Harold Marriott

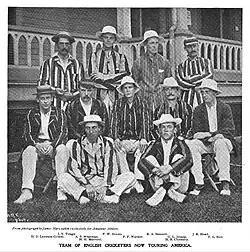
Marriott, sitting left in front row, on North American tour in 1897.

Harold Henry Marriott (20 January 1875 – 15 November 1949) was an English cricketer active from 1894 to 1919 who played for Leicestershire.